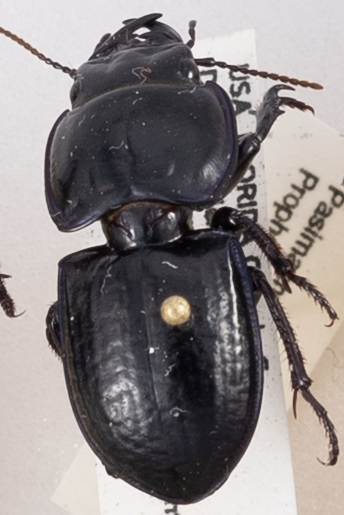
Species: Pasimachus sublaevis
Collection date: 2018-06-19
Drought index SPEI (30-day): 0.9
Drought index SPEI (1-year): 0.54
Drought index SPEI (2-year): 0.03